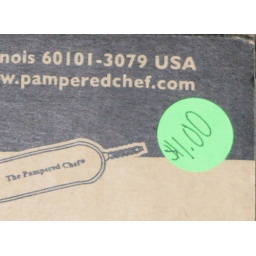
the only lime green in my house I thought